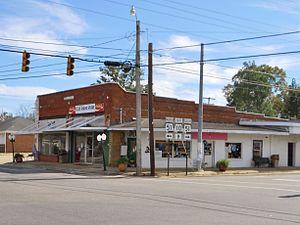
La ville de Clio est située dans le comté de Barbour, dans l’État de l’Alabama, aux États-Unis. Sa population s’élevait à 1 399 habitants lors du recensement de 2010, estimée à 1 476 habitants en 2017.